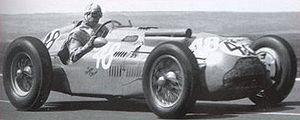
Le Grand Prix de France 1951, disputé sur le circuit de Reims-Gueux le 1ᵉʳ juillet 1951, est la onzième épreuve du championnat du monde de Formule 1 courue depuis 1950 et la quatrième manche du championnat 1951. Il fut également dénommé Grand Prix d'Europe 1951.
Guy Mairesse, né le 10 août 1910 à La Capelle et mort le 24 avril 1954 sur l'autodrome de Linas-Montlhéry, est un pilote automobile français.
Quatorze constructeurs français de Formule 1 ont conçu des châssis répondant aux normes de la Formule 1 et destinés à participer aux compétitions. Des monoplaces Talbot-Lago et Simca-Gordini ont participé au championnat du monde des pilotes dès sa création, en 1950. La coupe pour les constructeurs est apparue en 1958 et le championnat du monde des constructeurs de Formule 1 est apparu en 1982.